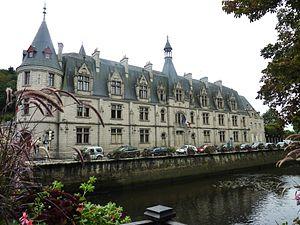
Quimper
Gabriel Bouffet, né le 17 mars 1850 à Lille et mort le 8 janvier 1910 à Paris, est un haut fonctionnaire français.
L'hôtel de préfecture du Finistère est un bâtiment public situé à Quimper, en France.
Quimper /kɛ̃pɛʁ/ est une commune française de la région Bretagne située dans le nord-ouest de la France. La ville est le chef-lieu du département du Finistère, le siège du conseil départemental, ainsi que des deux cantons qui la composent. Elle est également la capitale traditionnelle de la Cornouaille, du Pays Glazik et du Pays de Cornouaille qui compte 331 300 habitants en 2009, le siège de l'intercommunalité de Quimper Bretagne Occidentale qui compte 100 187 habitants en 2014, le siège de l'arrondissement de Quimper et enfin le siège du diocèse de Quimper et Léon. Ses habitants sont appelés les Quimpérois.